Wendell Cushing Neville

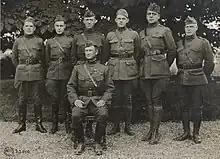
Neville, together with members of his brigade staff, France, August 1918.

In the Philippine Islands not long afterwards, he was appointed military governor of Basilan Province. Following that assignment he served in Cuba, Nicaragua, Panama and Hawaii.